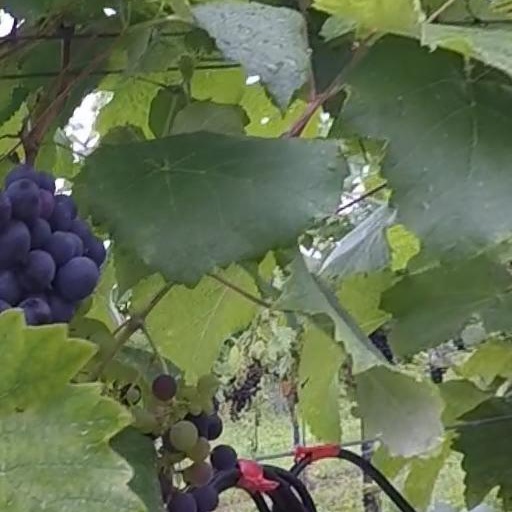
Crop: grape